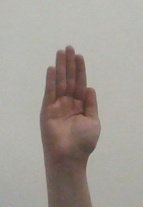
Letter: seen